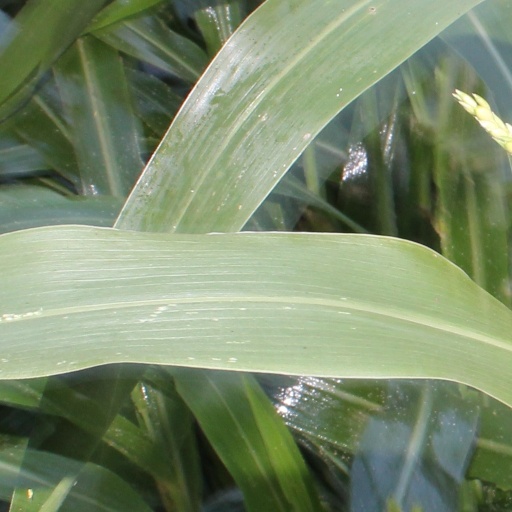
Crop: sorghum